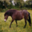
Label: horse